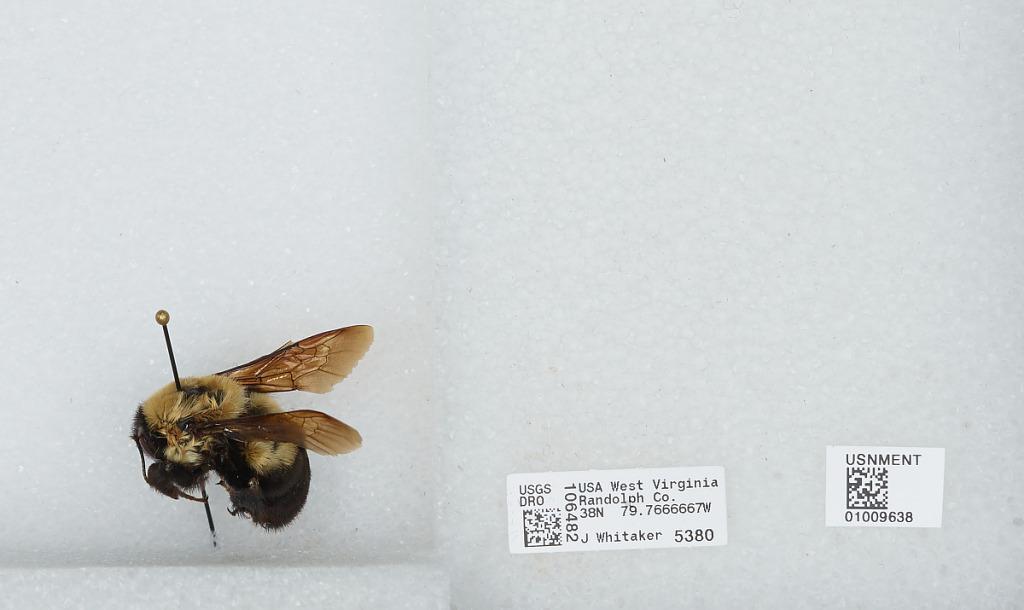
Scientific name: Bombus (Separatobombus) griseocollis (De Geer)
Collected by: J. Whitaker
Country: United States
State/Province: West Virginia
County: Randolph
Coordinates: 38.78, -79.87